Anglo-Persian Oil Company

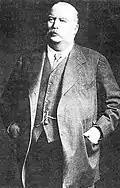
William Knox D'Arcy negotiated rights to prospect for oil in most of the Iran territory.

In 1901, William Knox D'Arcy, a millionaire London socialite, negotiated an oil concession with Mozaffar al-Din Shah Qajar of Persia. He financed this with capital he had made from his shares in the highly profitable Mount Morgan Mine in Queensland, Australia. D'Arcy assumed exclusive rights to prospect for oil for 60 years in a vast tract of territory including most of Persia. In exchange the Shah received £20,000 (£ million today), an equal amount in shares of D'Arcy's company, and a promise of 16% of future profits.